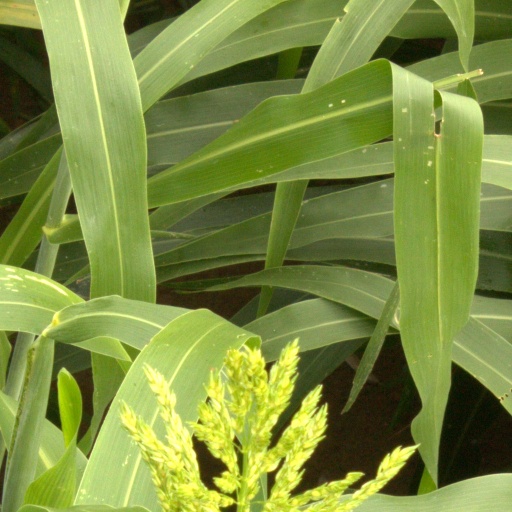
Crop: sorghum